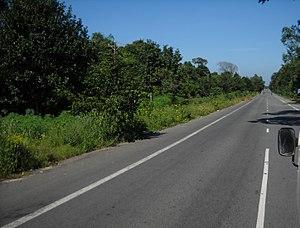
La route nationale 55 est une route nationale au Viêt Nam.